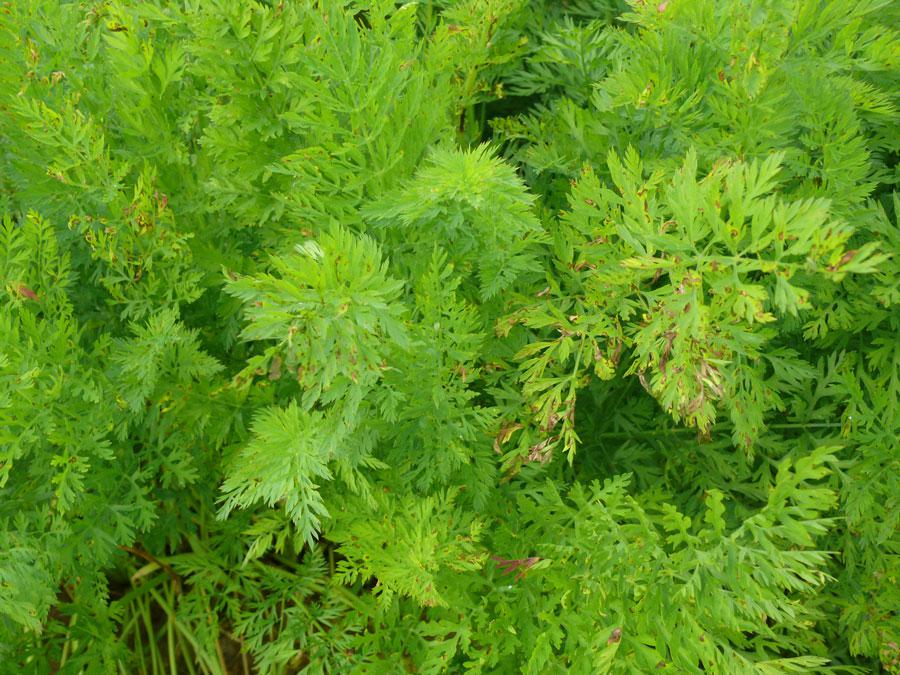
Plant: Carrot
Disease: carrot cercospora leaf blight